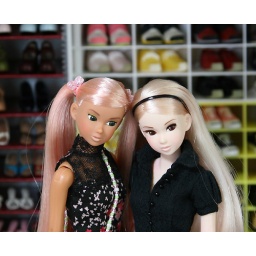
beach rodeo(rerooted by amy's magic factory)&midnight rose